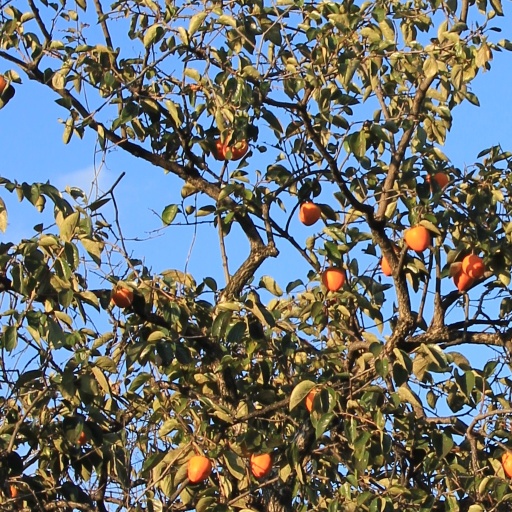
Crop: grape